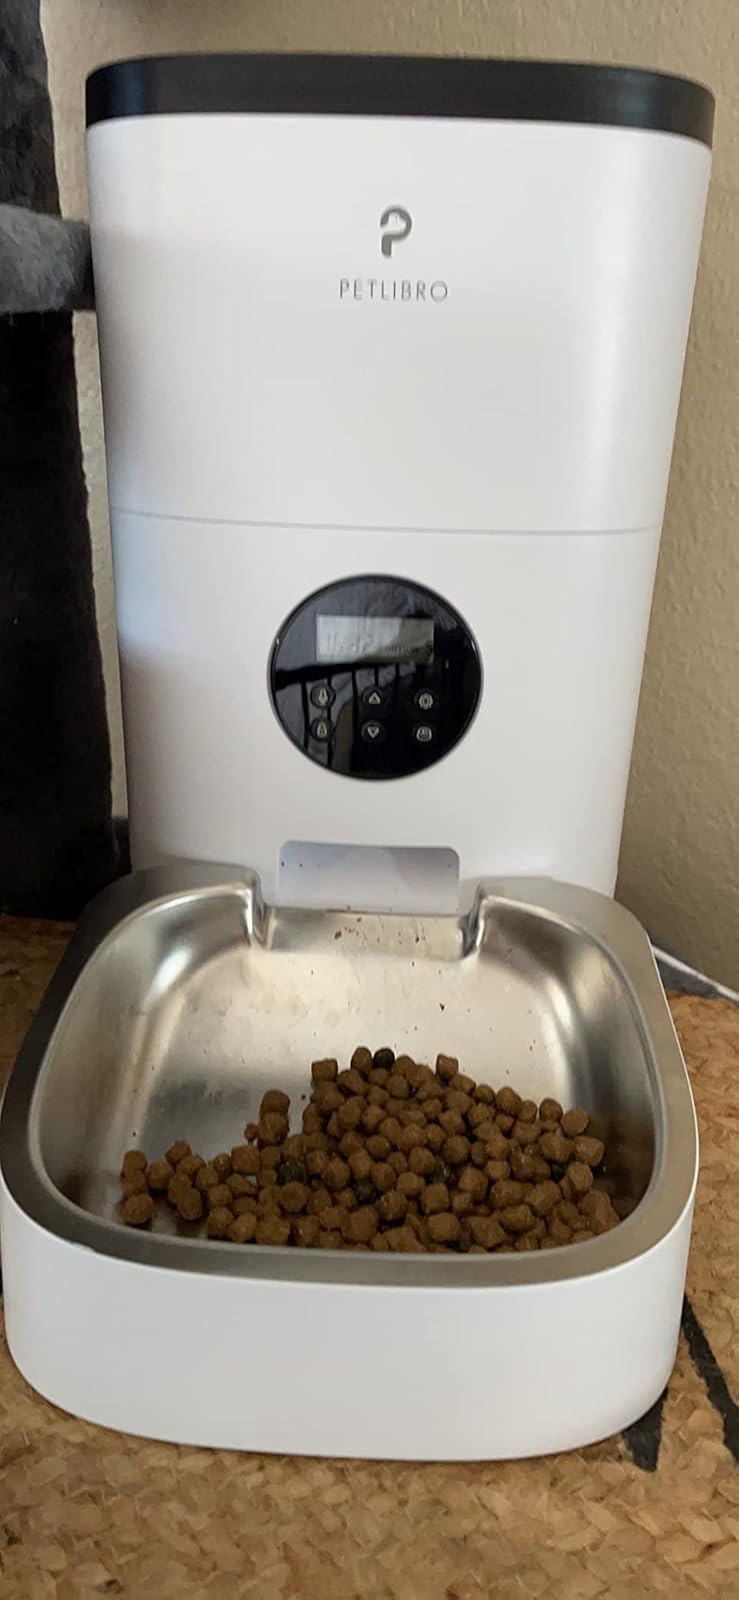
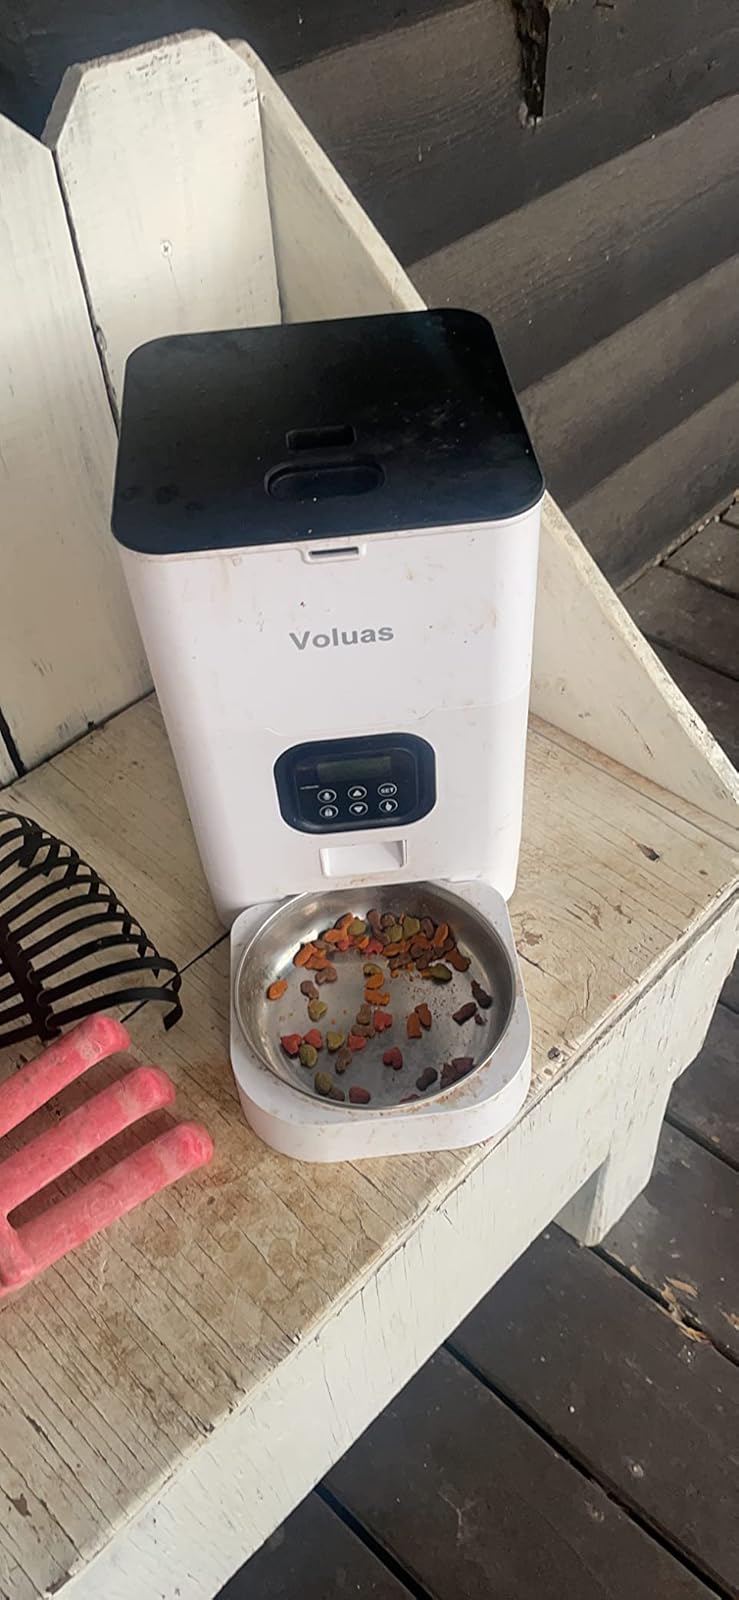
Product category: items_feeder
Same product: no